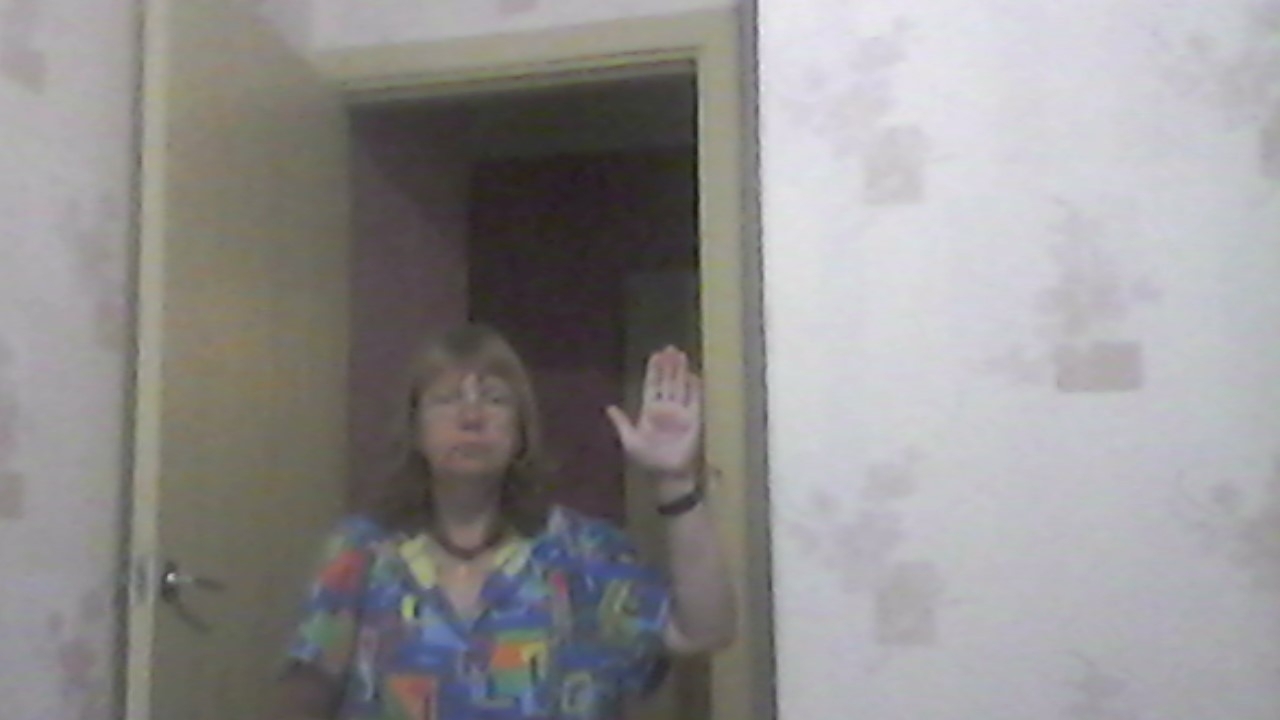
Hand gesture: stop